Question: Please indicate a possible affordance area of the frisbee that can be used for holding
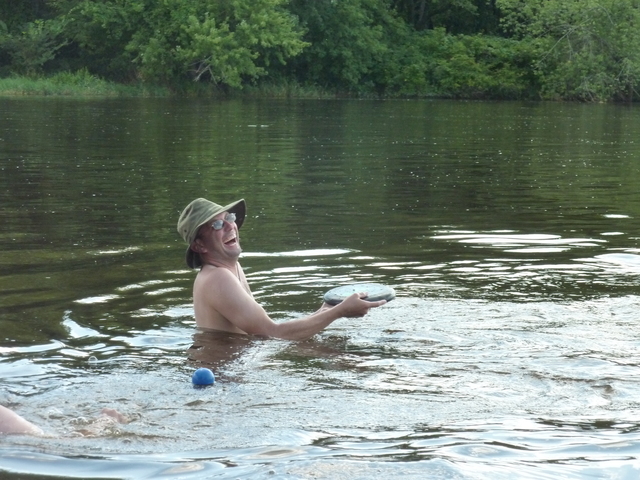
Answer: [316.437, 278.708, 396.437, 312.782]